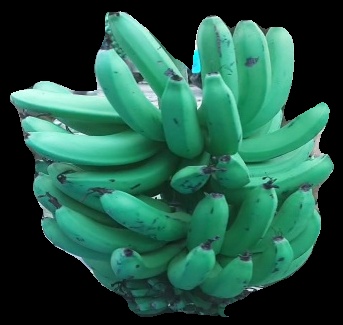
Variety: pachbale
Grade: grade3